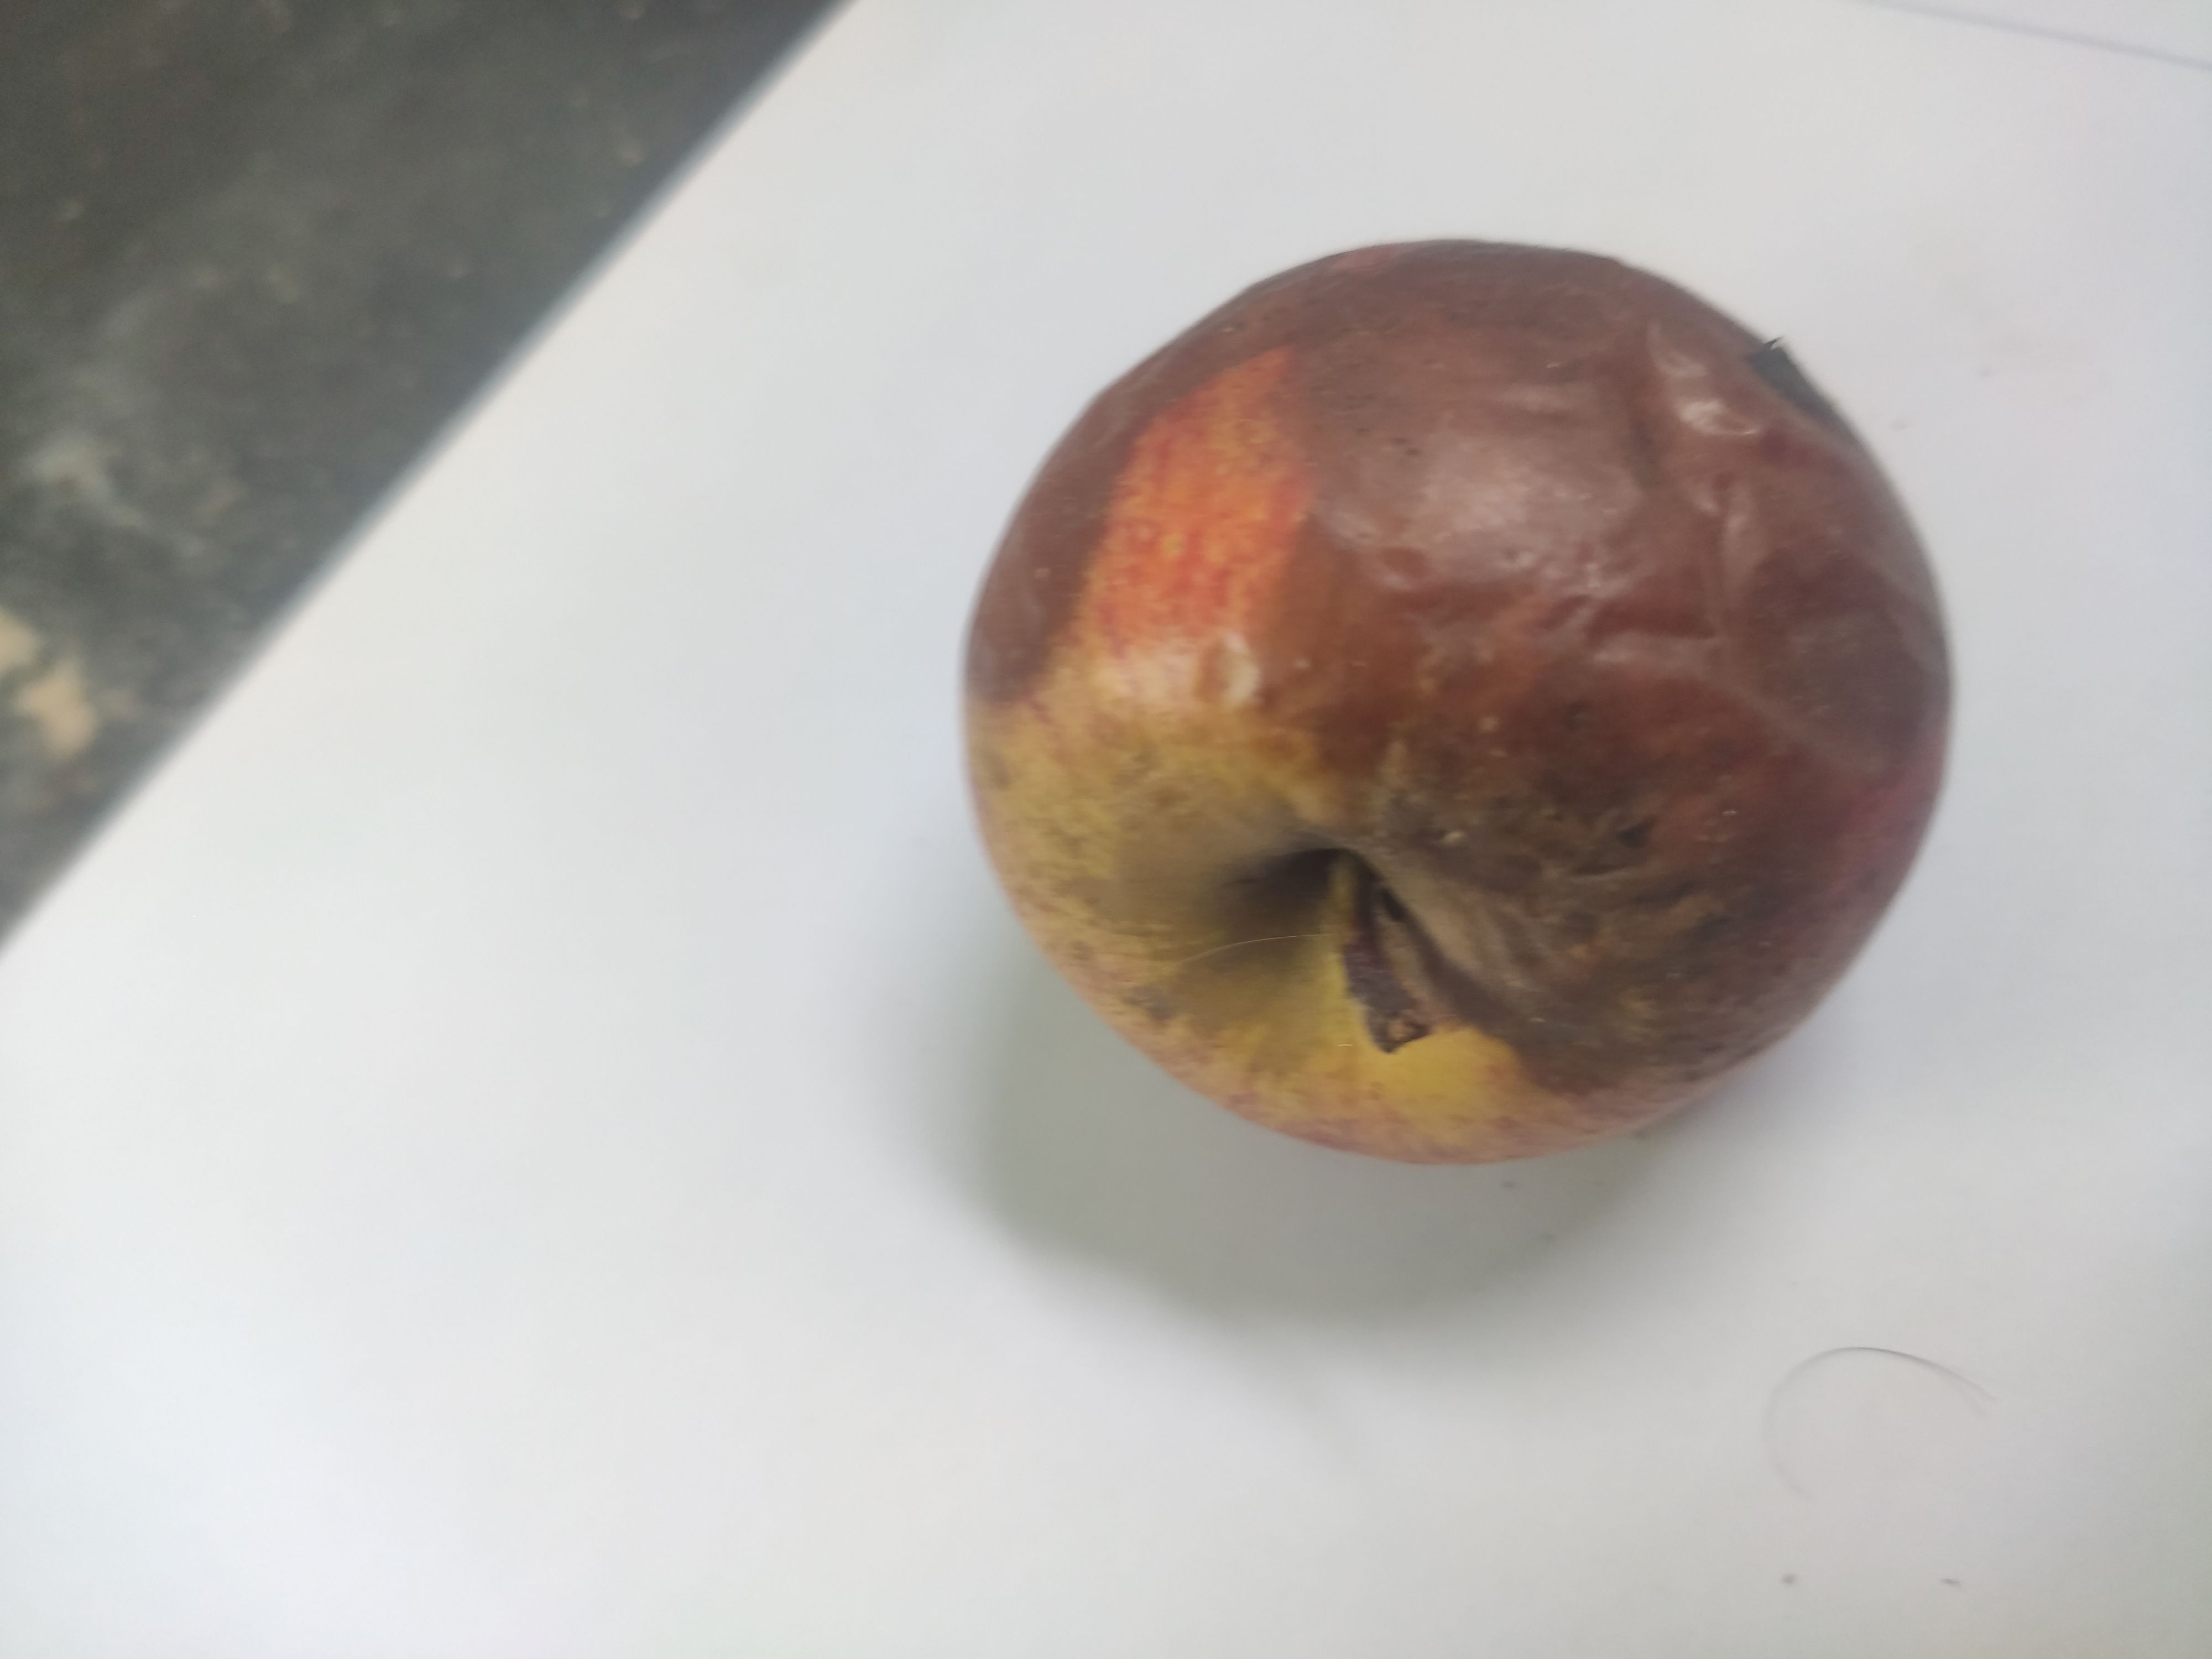
Fruit: apple
Grade: 3rd-grade